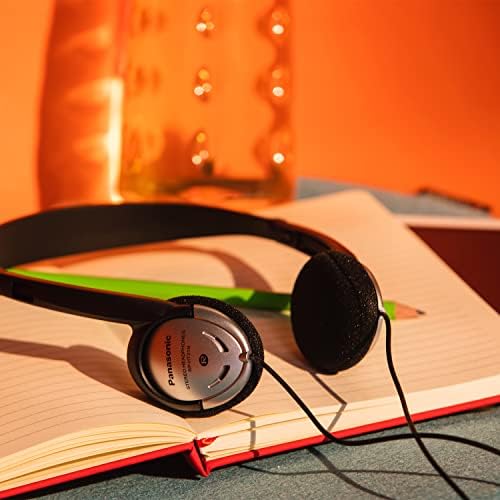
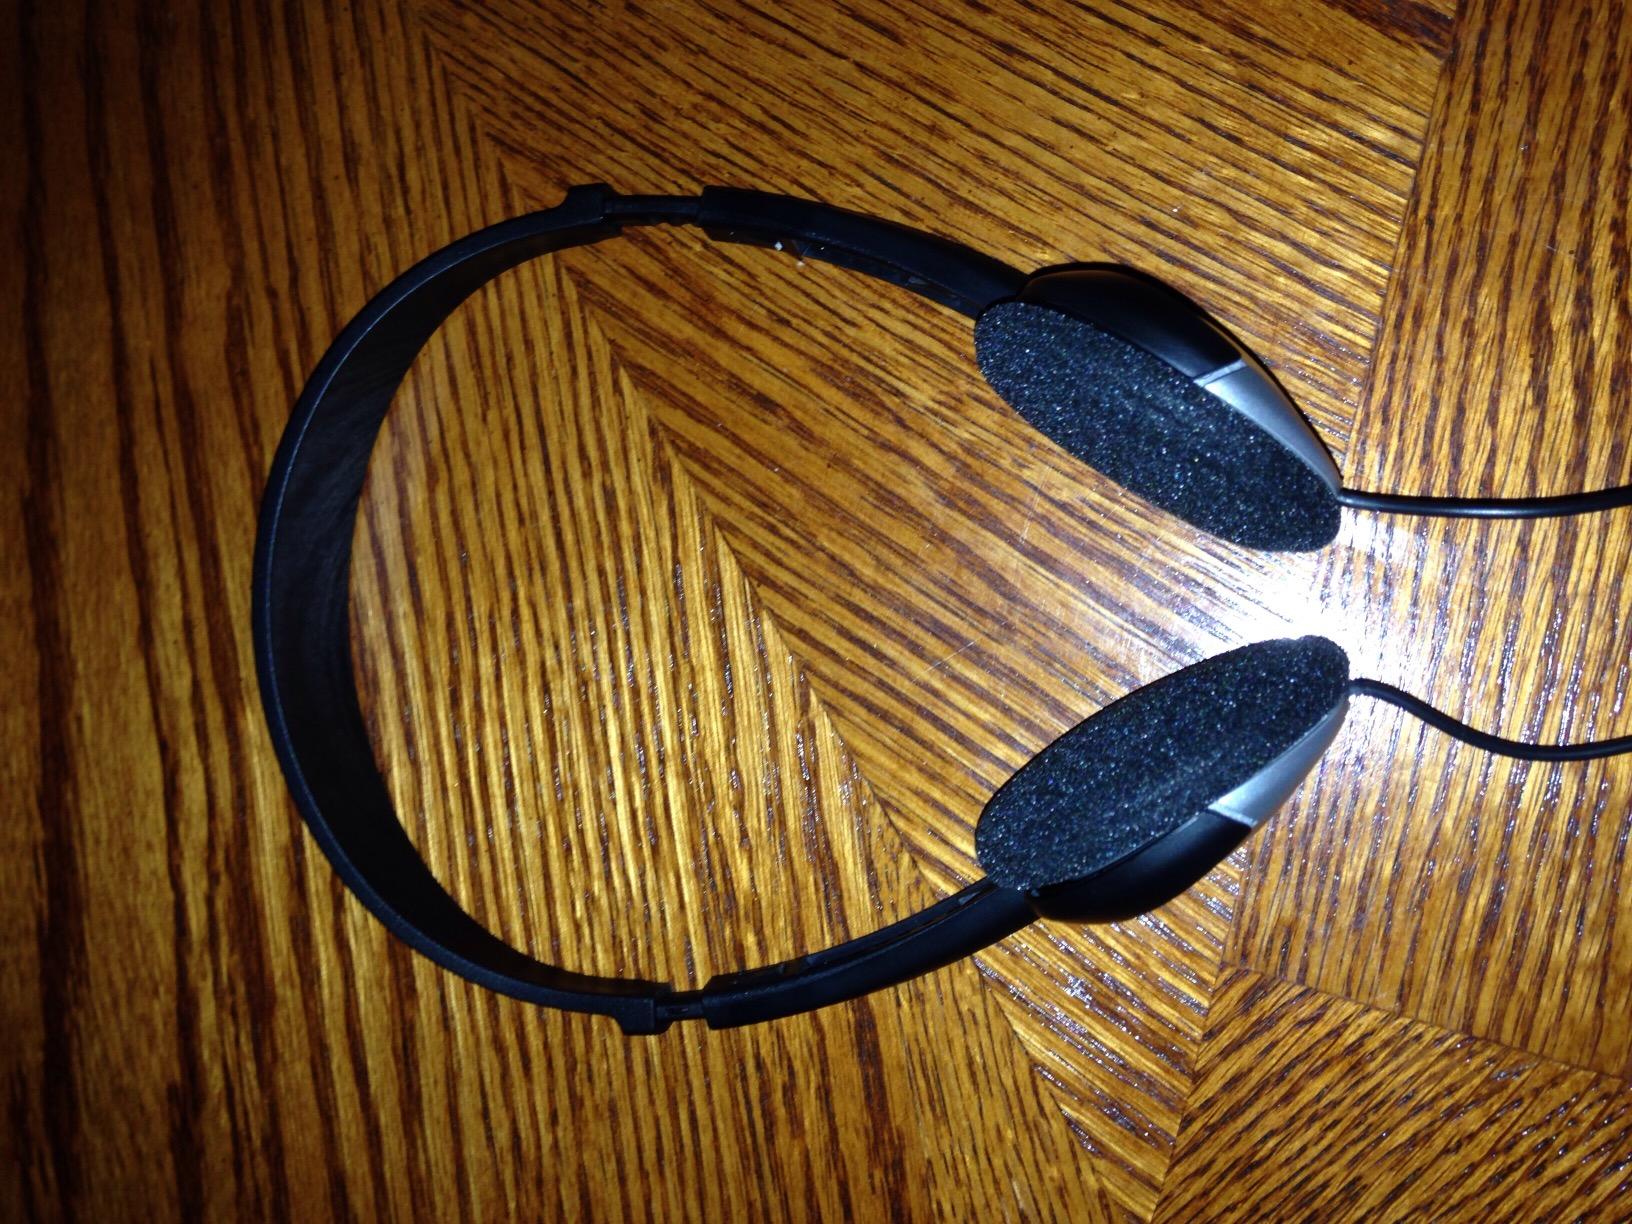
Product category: headphones
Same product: yes